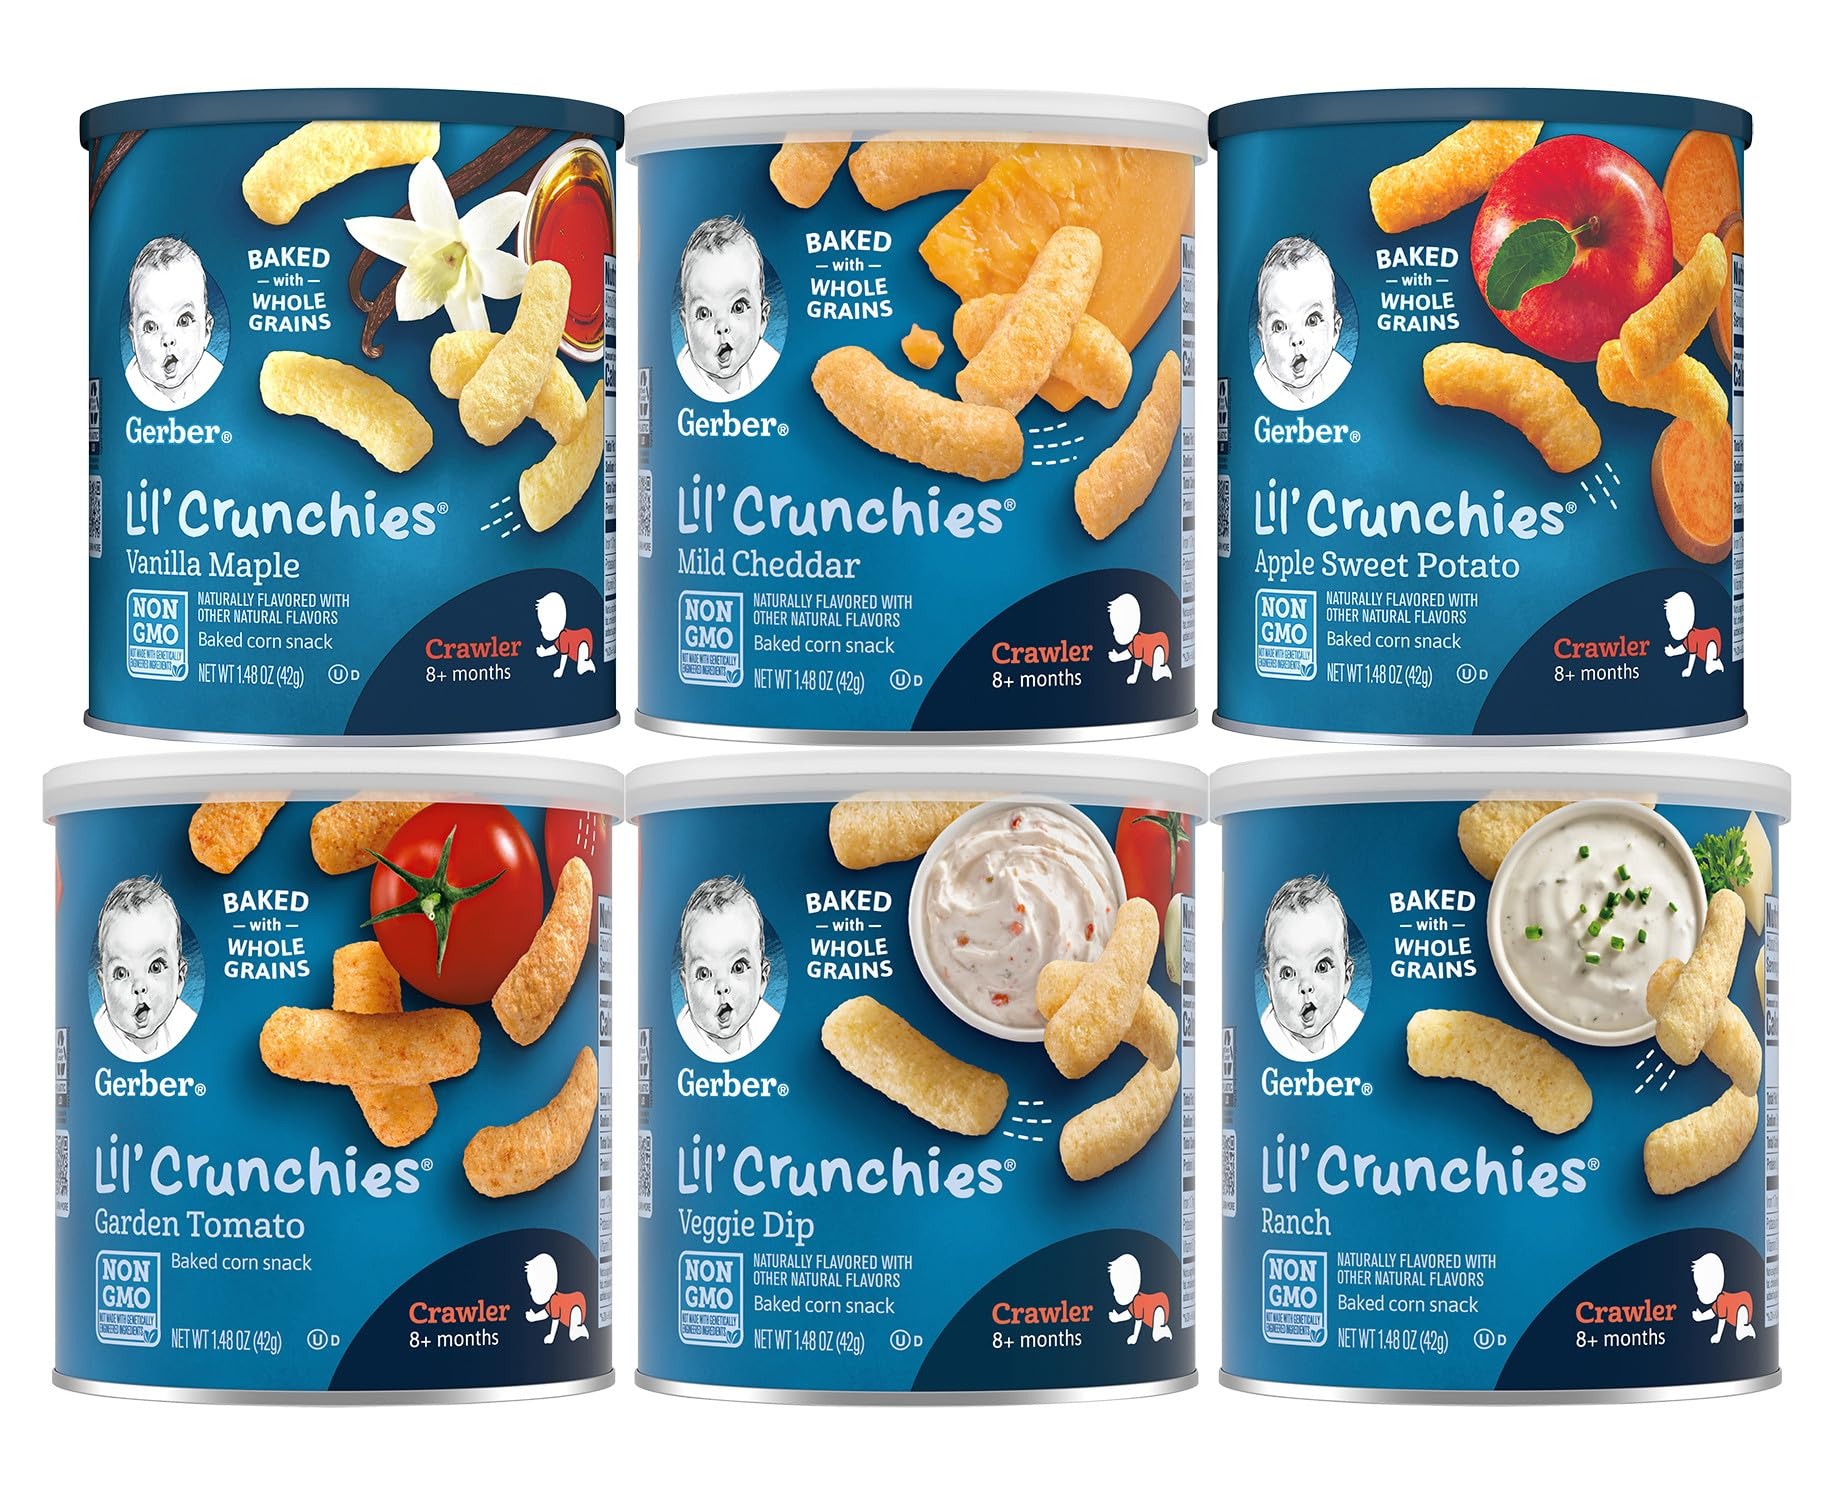
Item Name: Gerber Snacks for Baby Lil’ Crunchies Baked Grain Snack (Pack of 6, Variety Pack)
Bullet Point 1: SPECIAL BABY SNACKS: This baked corn snack will melt in baby's mouth with a flavor they'll love. They're quick dissolving and come in the perfect size for tiny hands.
Bullet Point 2: WHOLE GRAINS & NUTRIENTS: Lil Crunchies Snacks have 2 grams of whole grains per serving, 15% daily value of iron and 20% of vitamin E.
Bullet Point 3: NUTRITIOUS SNACKS: These Gerber Lil Crunchies snacks are Non-GMO and contain no artificial flavors.
Bullet Point 4: BABY-LED FRIENDLY: Perfectly sized pieces that are easy to pick up and help develop baby’s pincer grasp for self-feeding.
Bullet Point 5: NUTRITION FOR GROWING: Your baby may be ready for Lil’ Crunchies if they crawl without tummy on the floor, start using fingers to eat, start using jaw to mash food.
Product Description: Gerber Lil' Crunchies snacks are easy-to-dissolve and crafted for little one to explore new textures. And they're always made non-GMO and without any artificial sweeteners, flavors, or synthetic colors for baby. We grab every opportunity to give baby the nutrition they need. That's why even our Lil' Crunchies snacks are made with the goodness of 2 grams of whole grains per serving, 15% daily value of iron, and 20% daily value of Vitamin E. As your baby continues to self-feed, give 'em snacks that are perfectly designed for tiny hands. The meltable texture is easy to chew & swallow, making it the perfect snack for baby!
Value: 8.88
Unit: Ounce

Price: 29.22